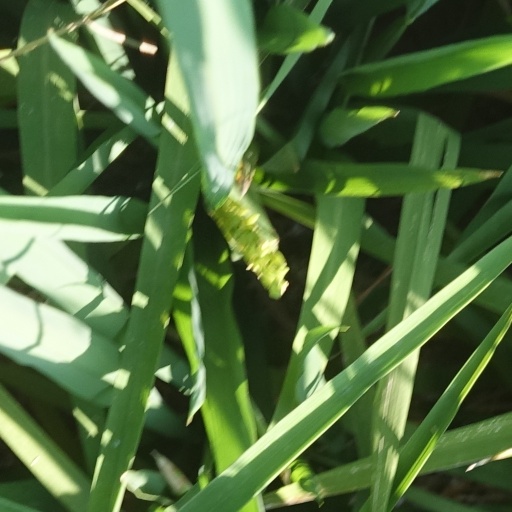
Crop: rice